History of Southeast Asia

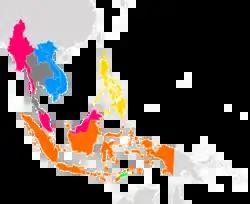
European colonisation of Southeast Asia in the 1800s.Legend:

By the mid-16th century, the Burmese First Toungoo Empire was one of the largest, strongest and richest empires in Southeast Asia. At its peak, it was the dominant power in mainland Southeast Asia, exercising "suzerainty from Manipur to the Cambodian marches and from the borders of Arakan to Yunnan". The empire included Mon and Shan states and annexed territories in the Kingdom of Lan Na, Kingdom of Laos, and the Ayutthaya kingdom. Early European accounts describe the lower part of the Toungoo Empire as having possessed 34 excellent ports that facilitated considerable trade in a variety of goods. The empire supplied the port of Malacca with rice and other foodstuffs, along with luxury goods such as rubies, sapphires, musk, lac, benzoin, and gold to trade. In return, the lower part of the empire imported Chinese manufactures and Indonesian spices through its ports. Additionally, merchants from West Asia and India exchanged large quantities of Indian textiles for Burmese luxury products and eastern goods. The arrival of the Portuguese in the 16th century further strengthened the empire's position, both commercially and militarily.